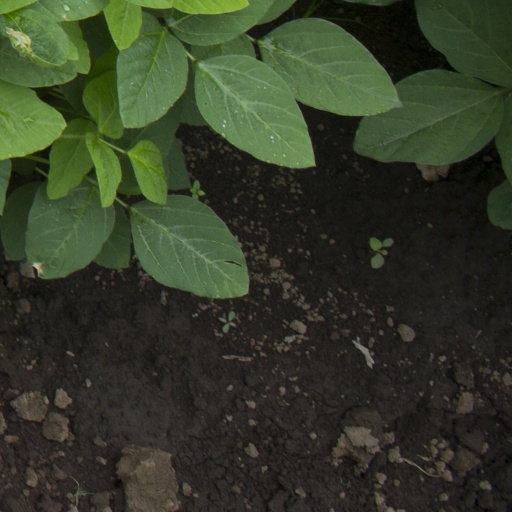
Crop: soybean